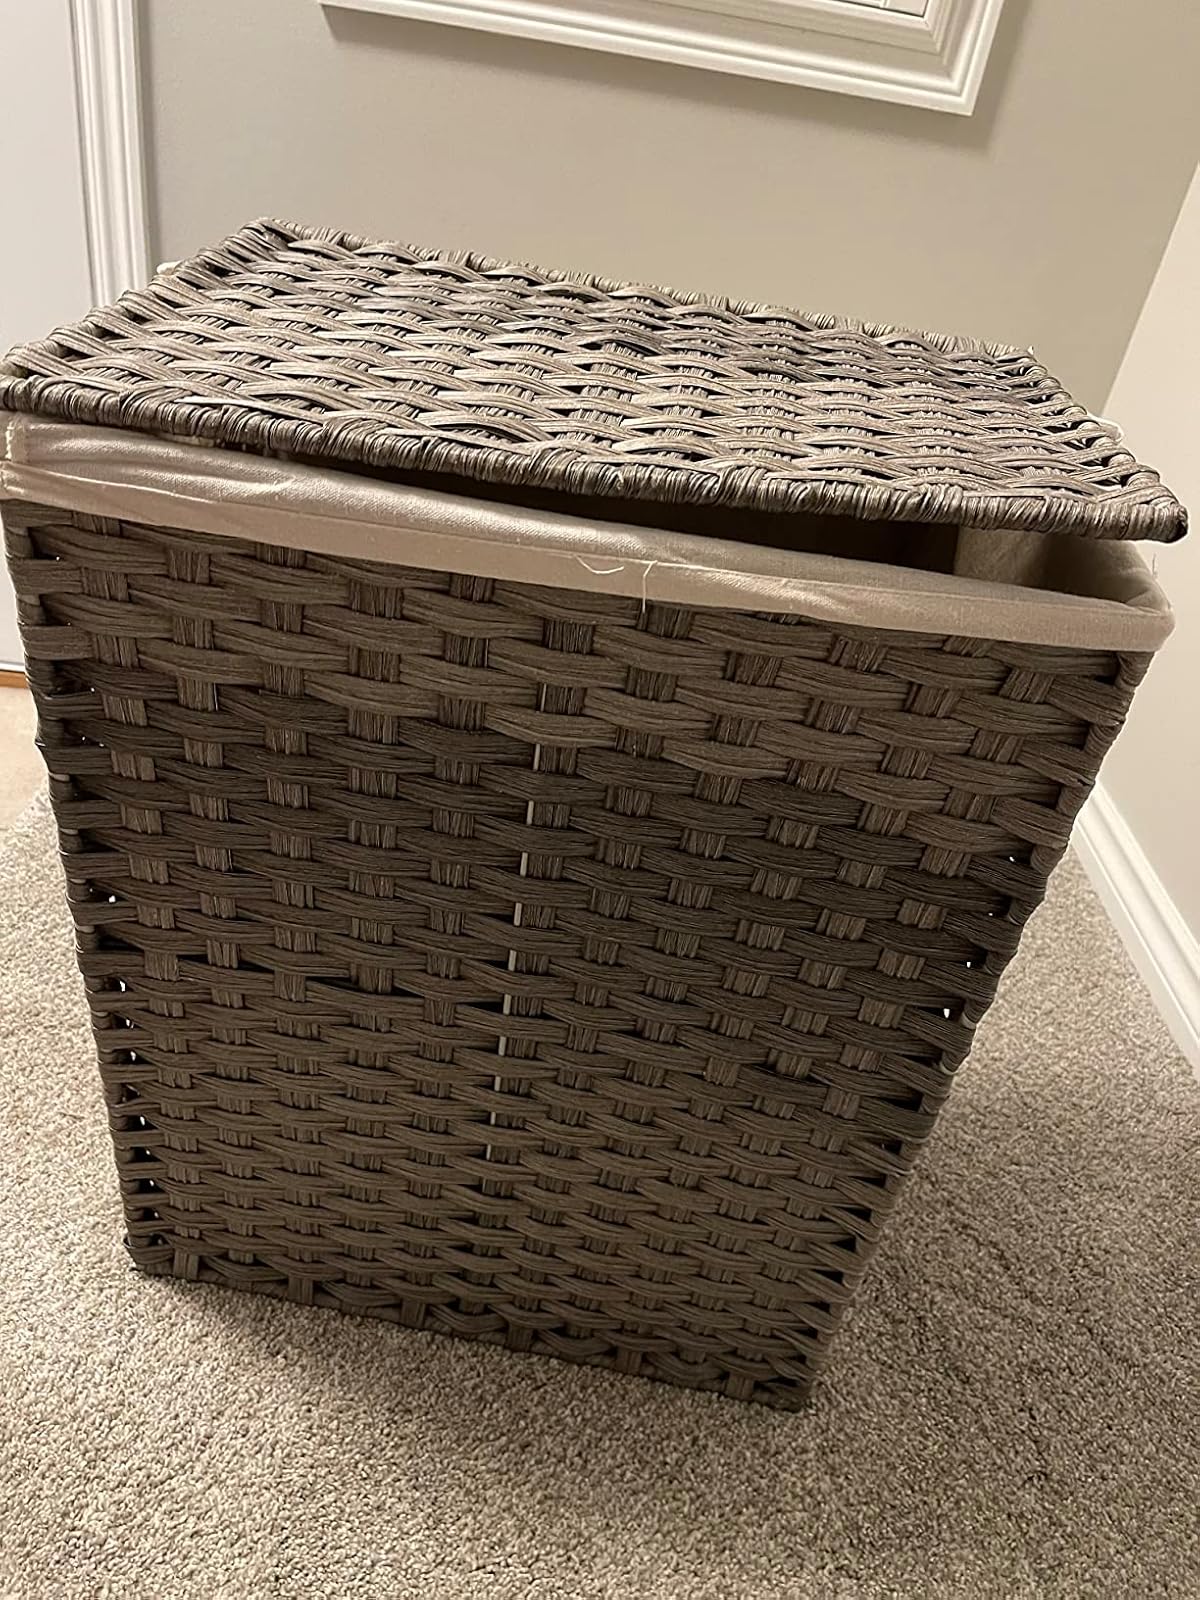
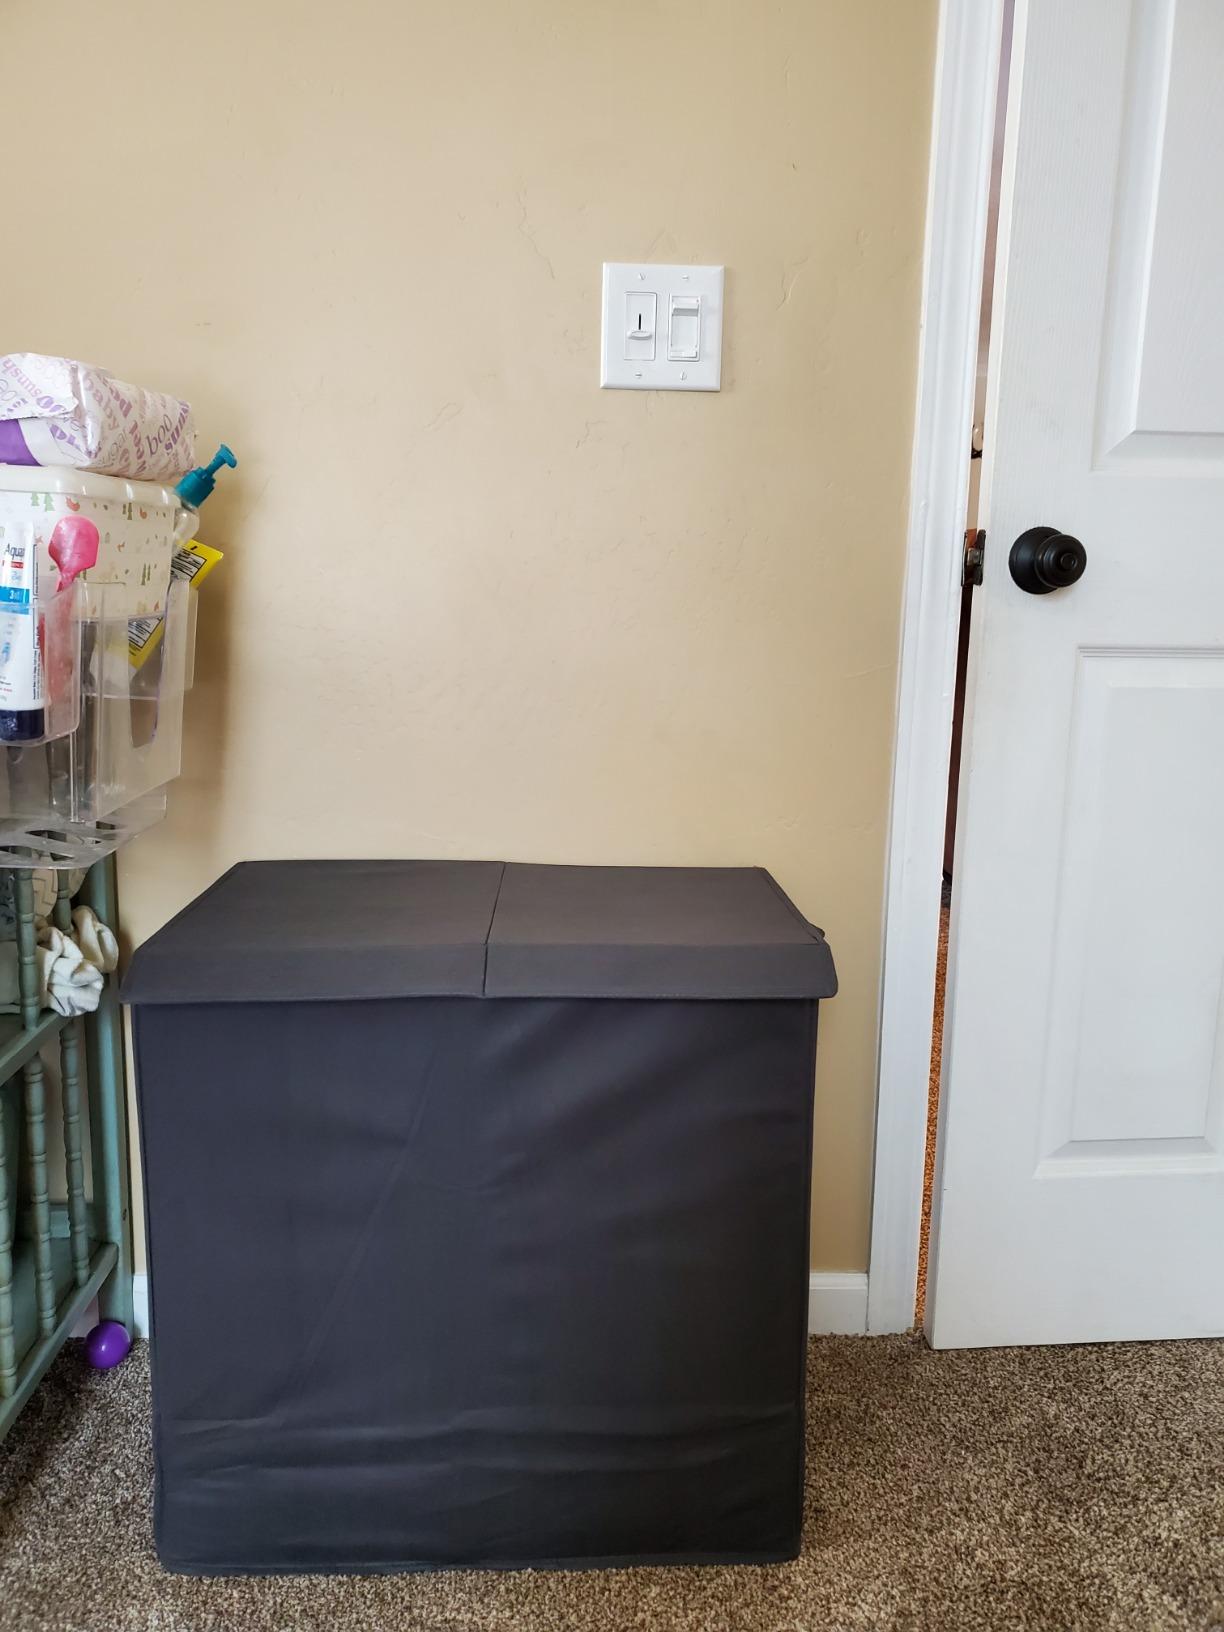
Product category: items_hamper
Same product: no